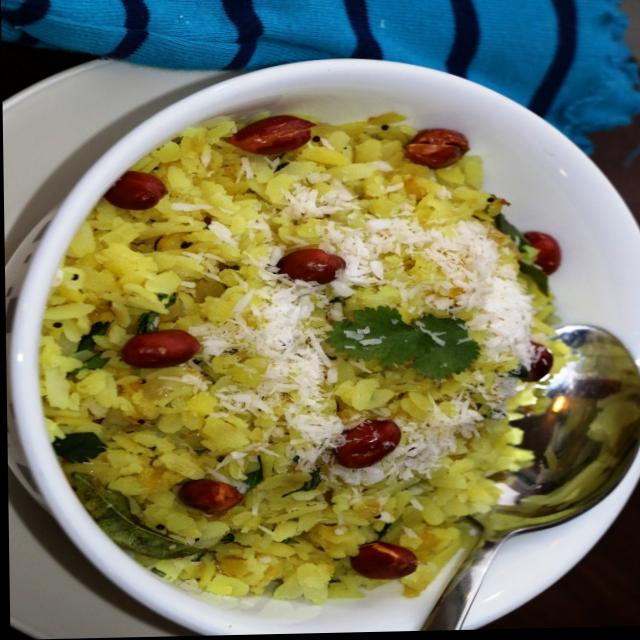
Dish: poha